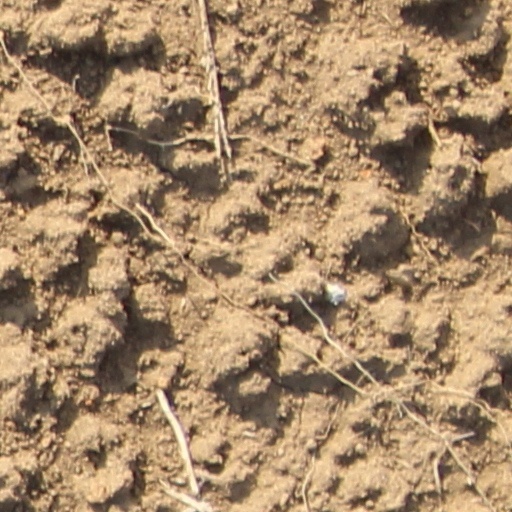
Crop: wheat